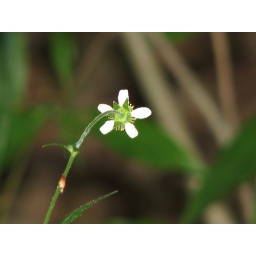
a small tiny flower all alone in the big forest